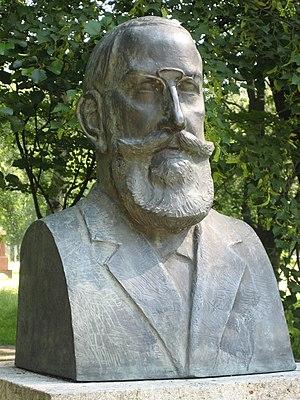
Maximilian Bircher-Benner, né en 1867 à Aarau et mort en 1939 à Zurich, est un médecin et un diététicien suisse.